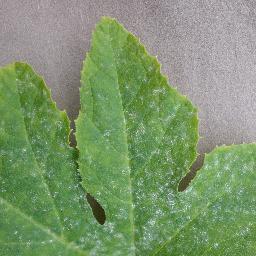
Label: Squash___Powdery_mildew